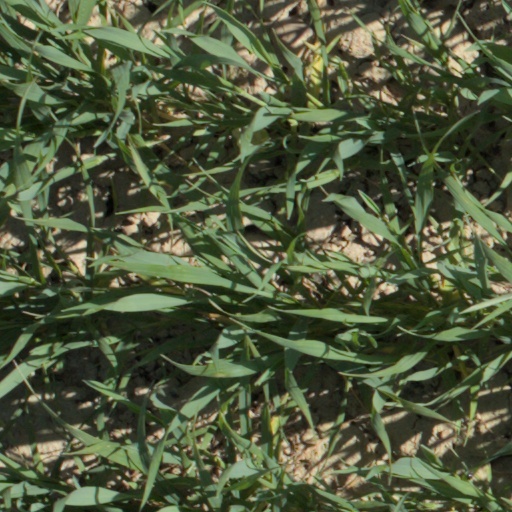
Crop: wheat